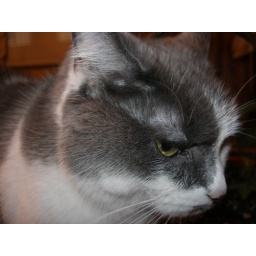
The cat that used to sleep in my bed when I lived w/my parents